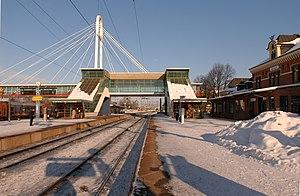
La gare ferroviaire de Hallsberg, en Suède. Cette gare constitue un nœud ferroviaire sur la ligne Västra stambanan. Svenska: Hallsbergs järnvägsstation på Västra stambanan.